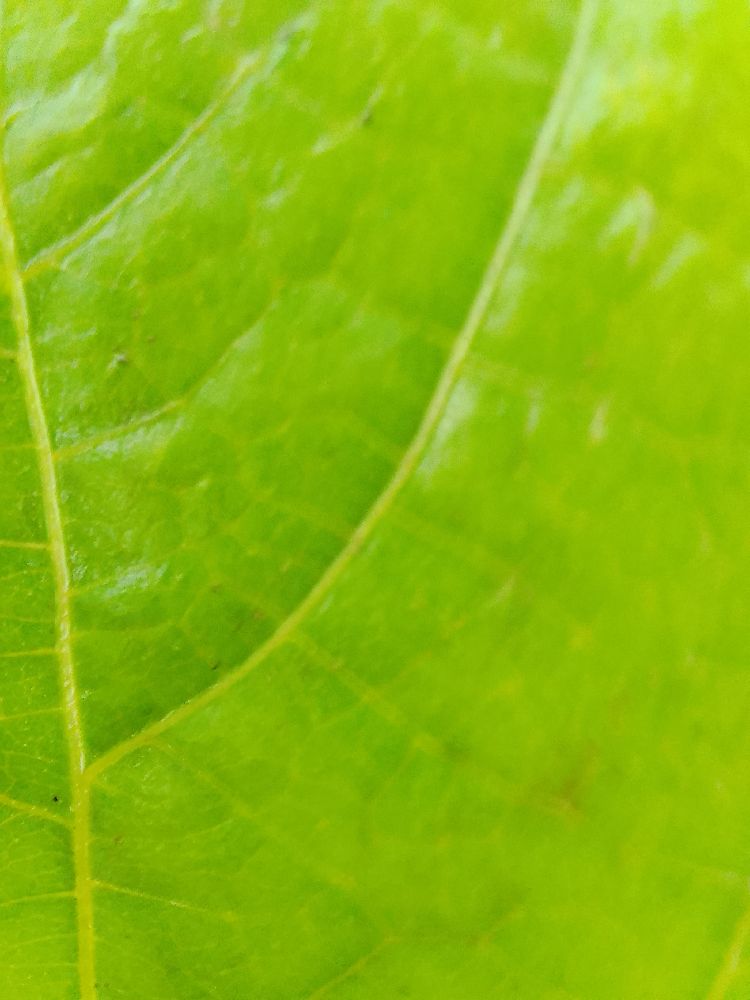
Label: healthy